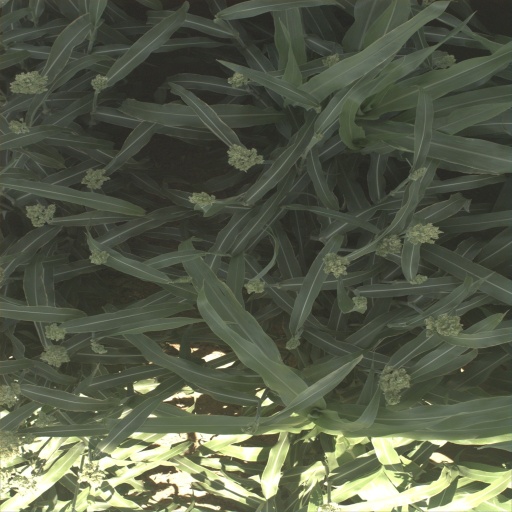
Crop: sorghum